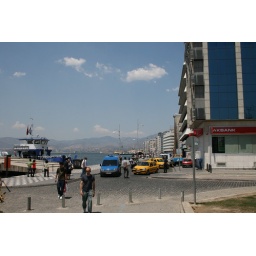
The man on the bicycle by the blue car is a KFC delivery guy